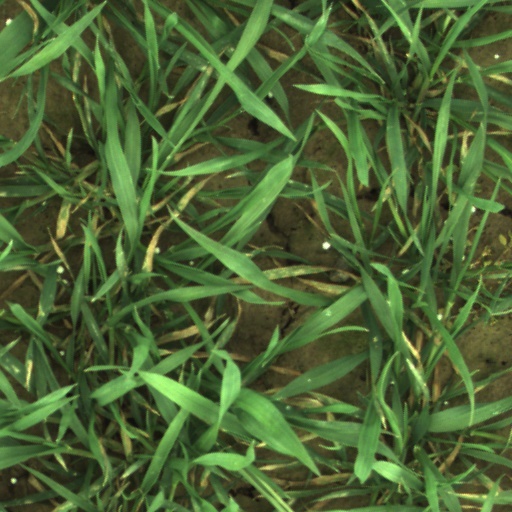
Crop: wheat